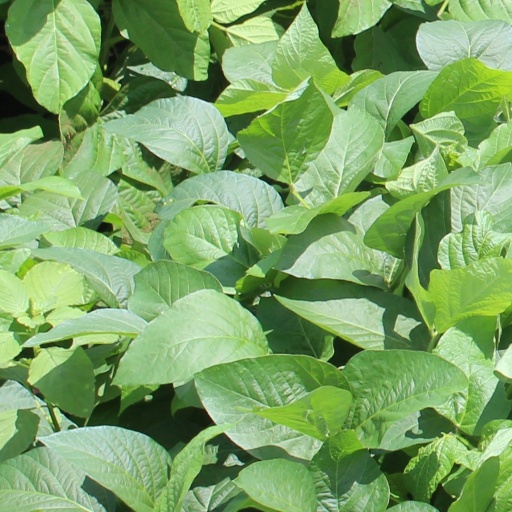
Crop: soybean